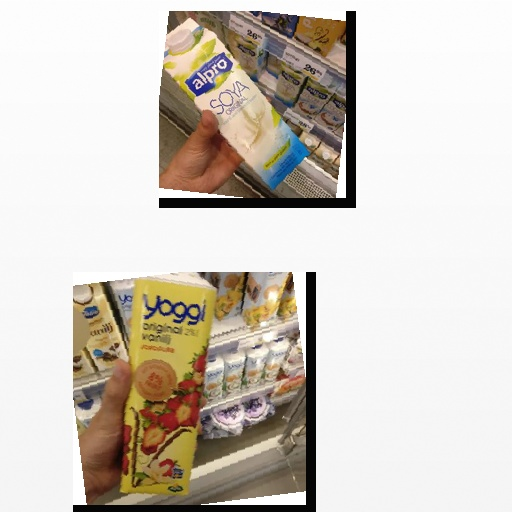
Food items: soy_milk, strawberry_yoghurt